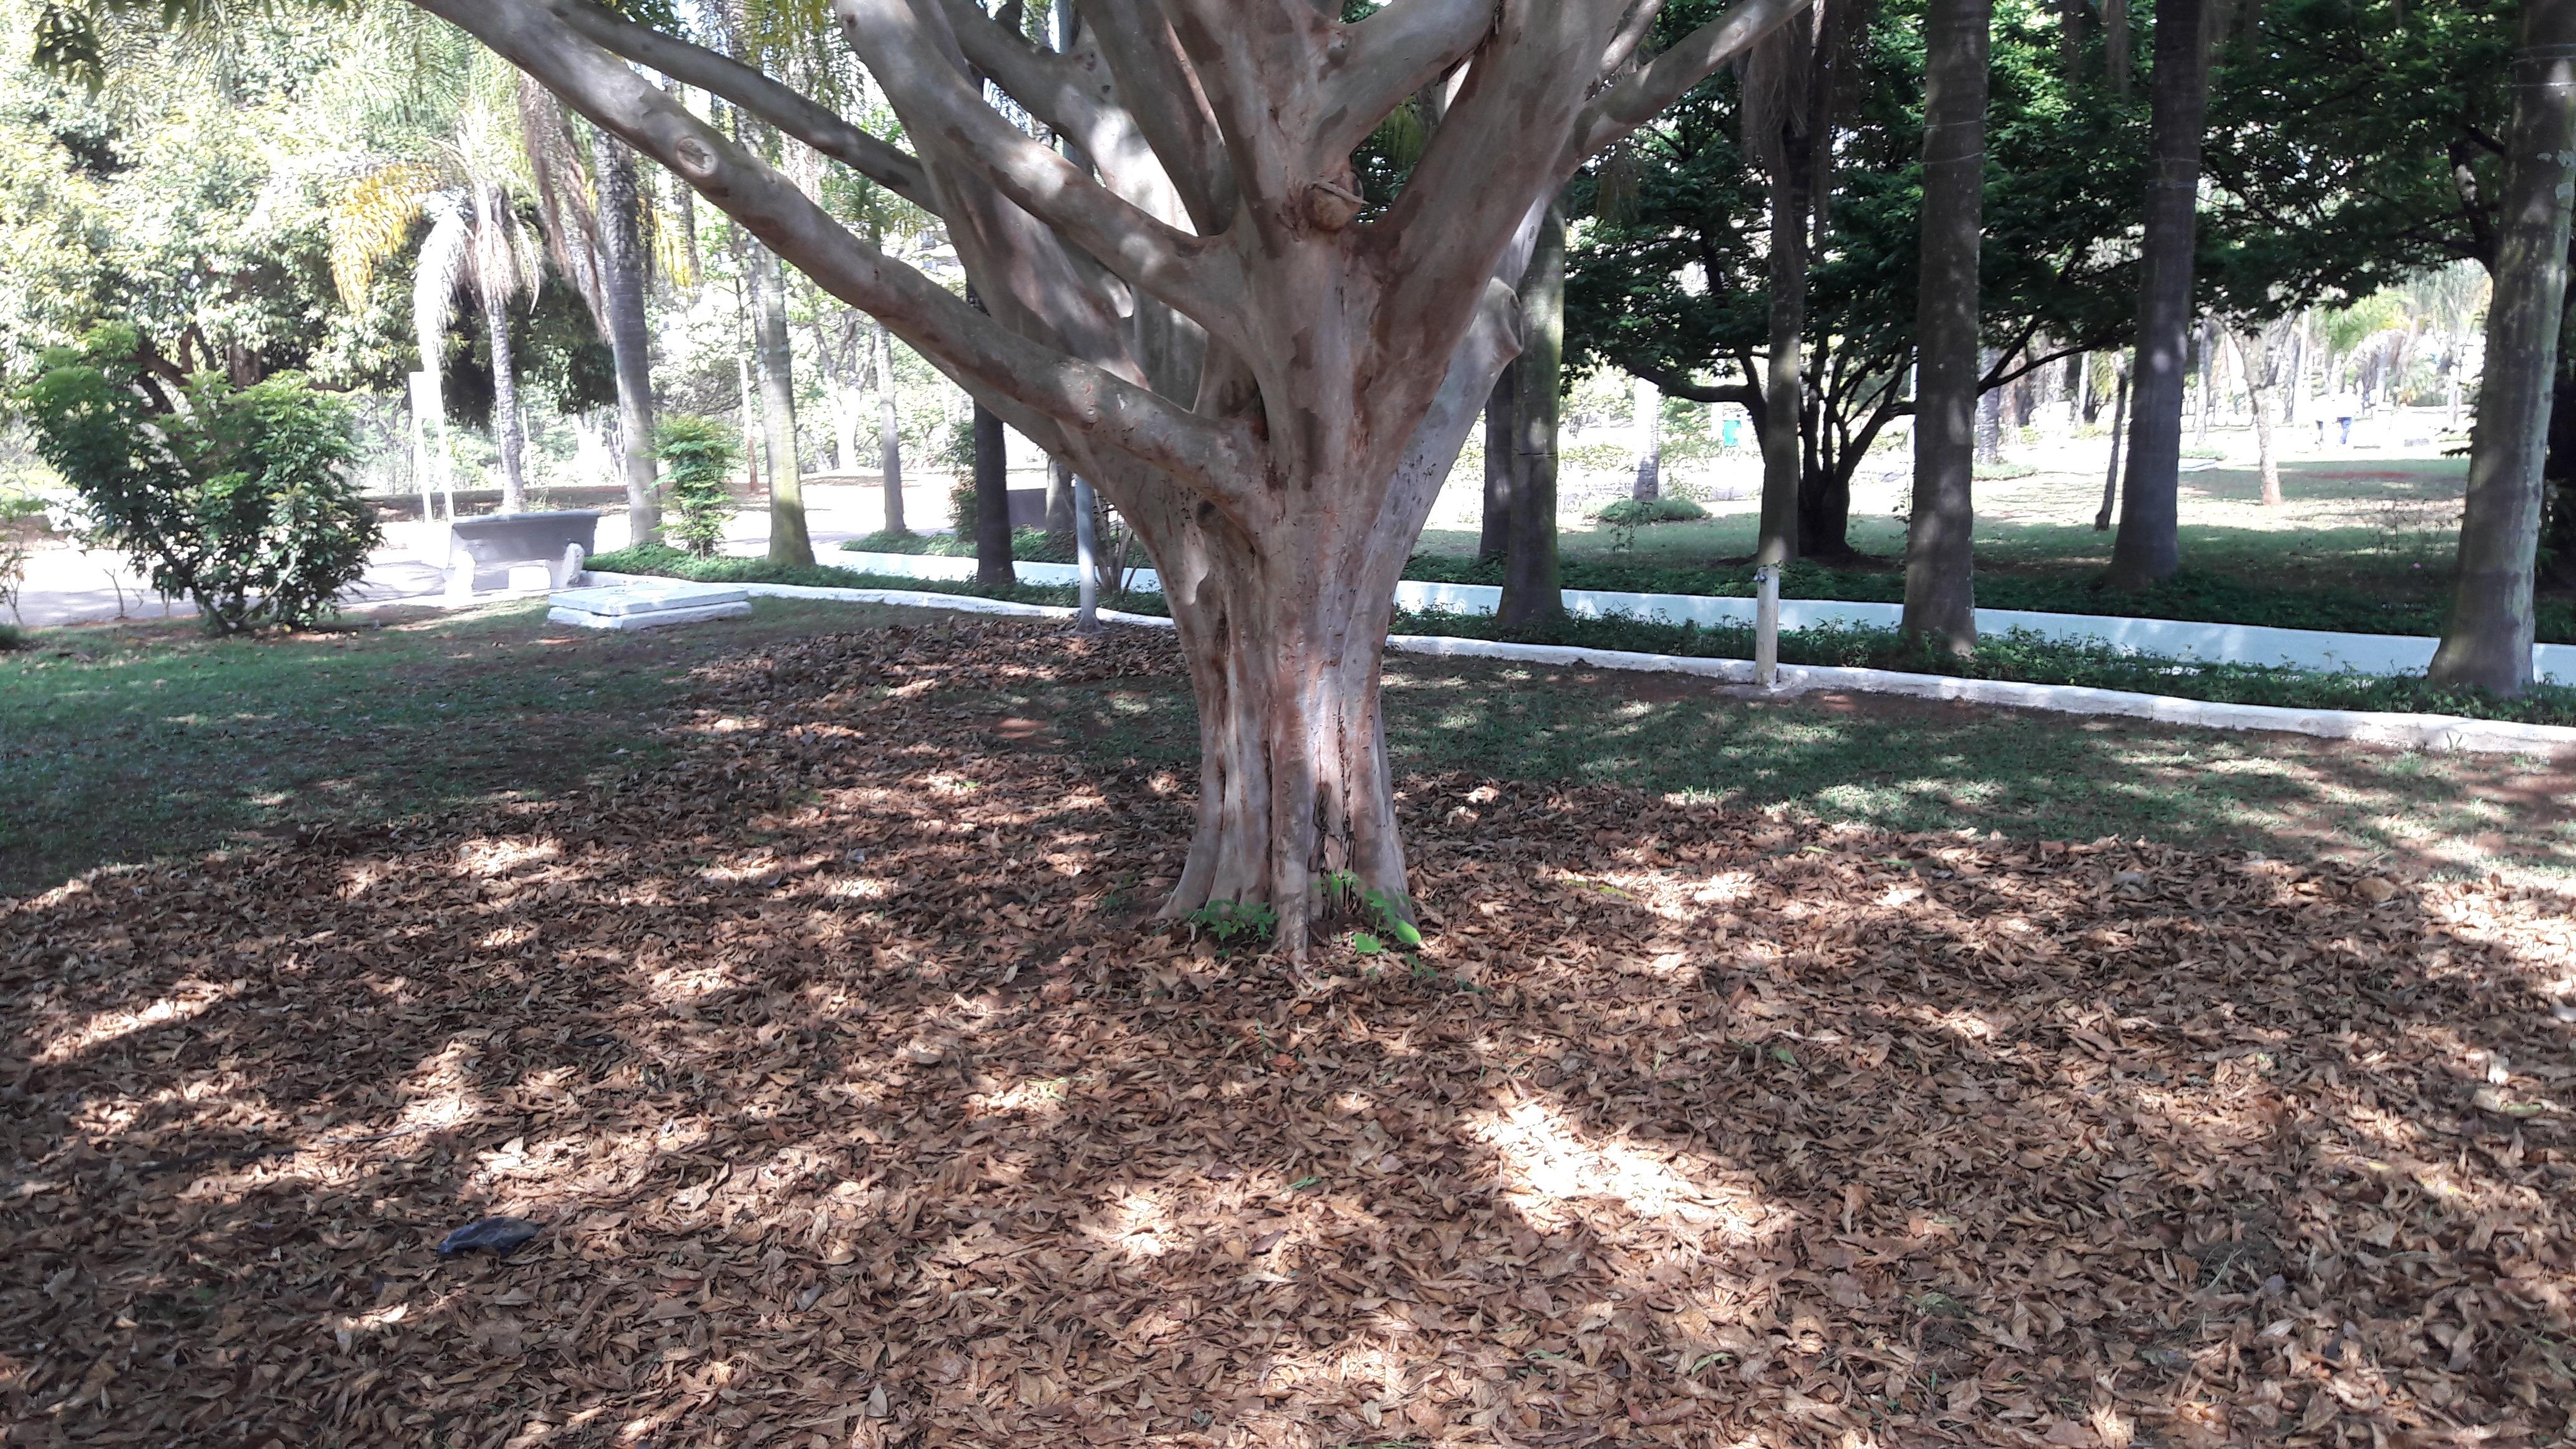
example of a classic yard design
Relation: Story